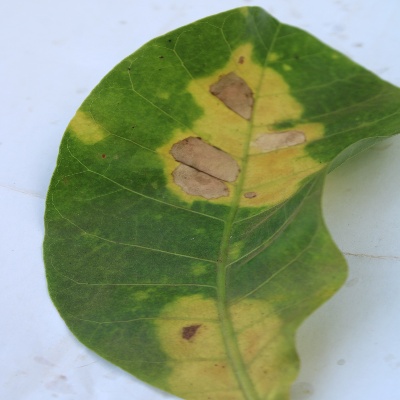
Crop: Cashew
Condition: anthracnose